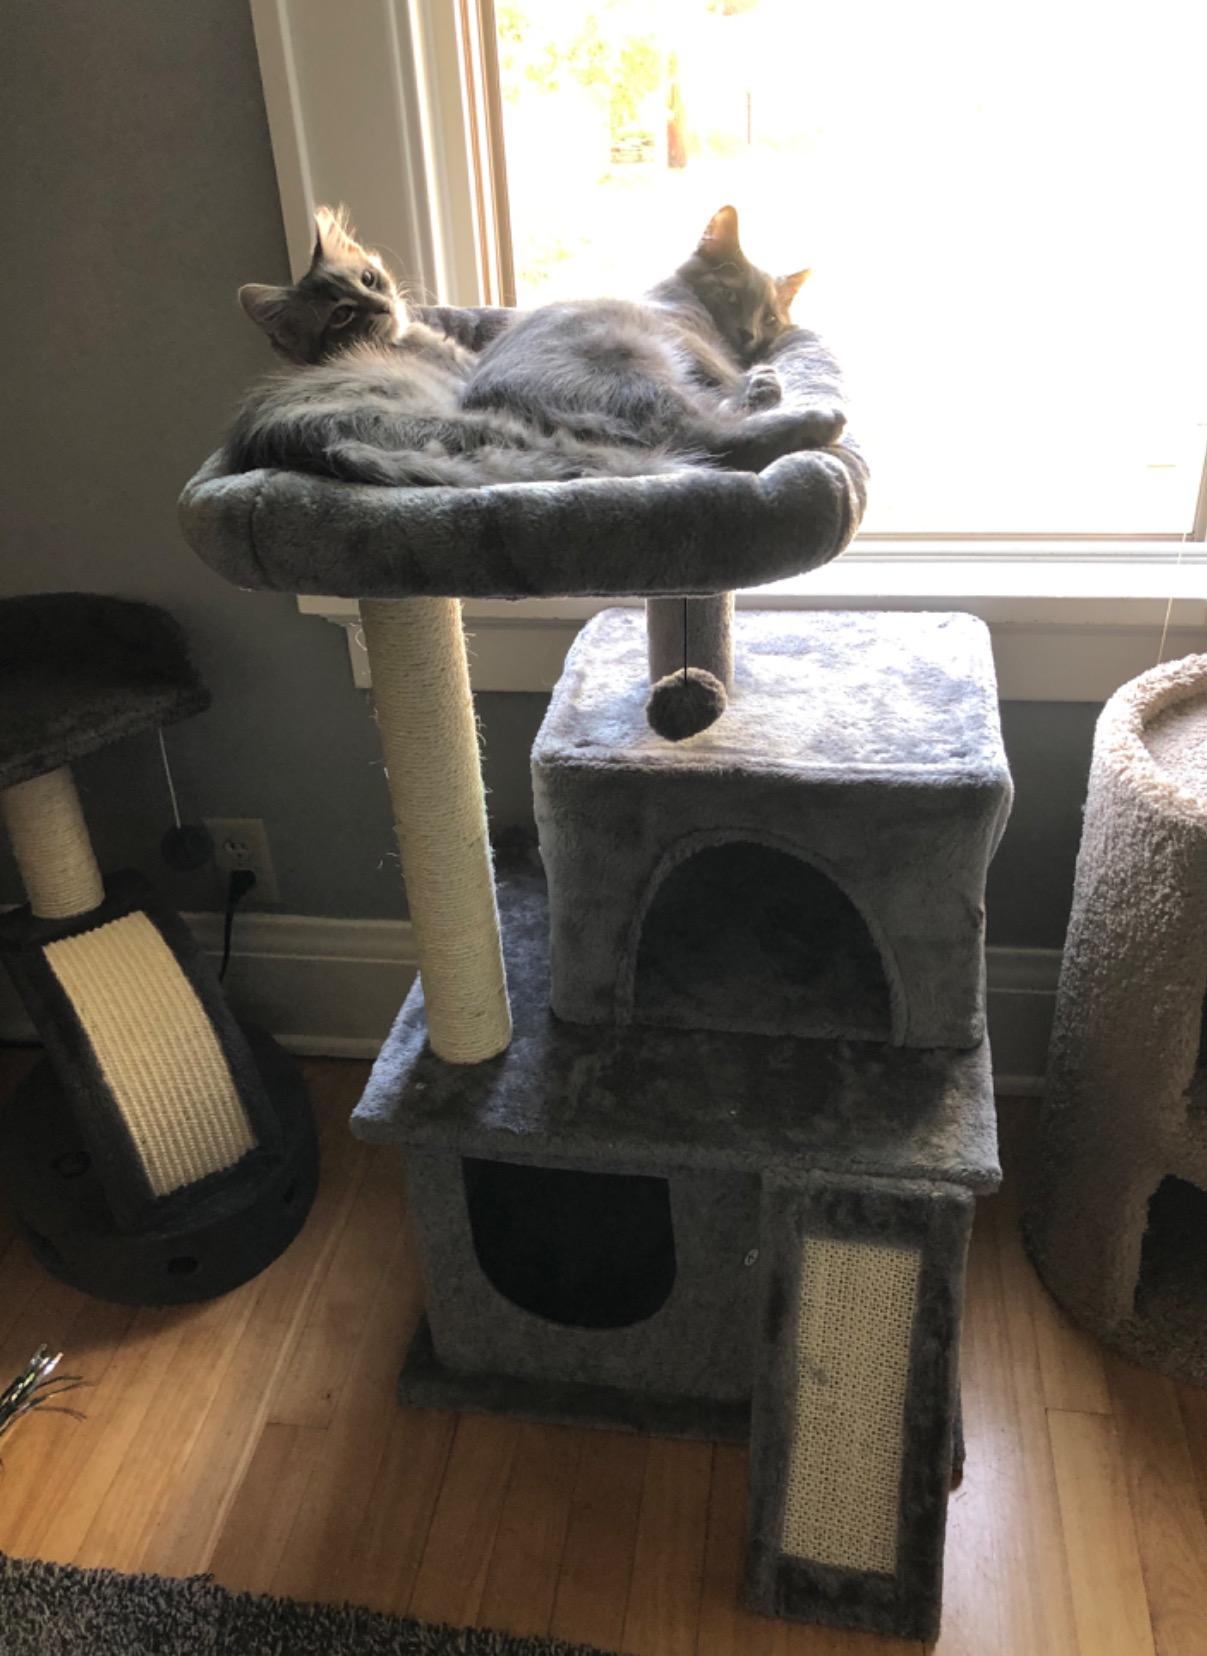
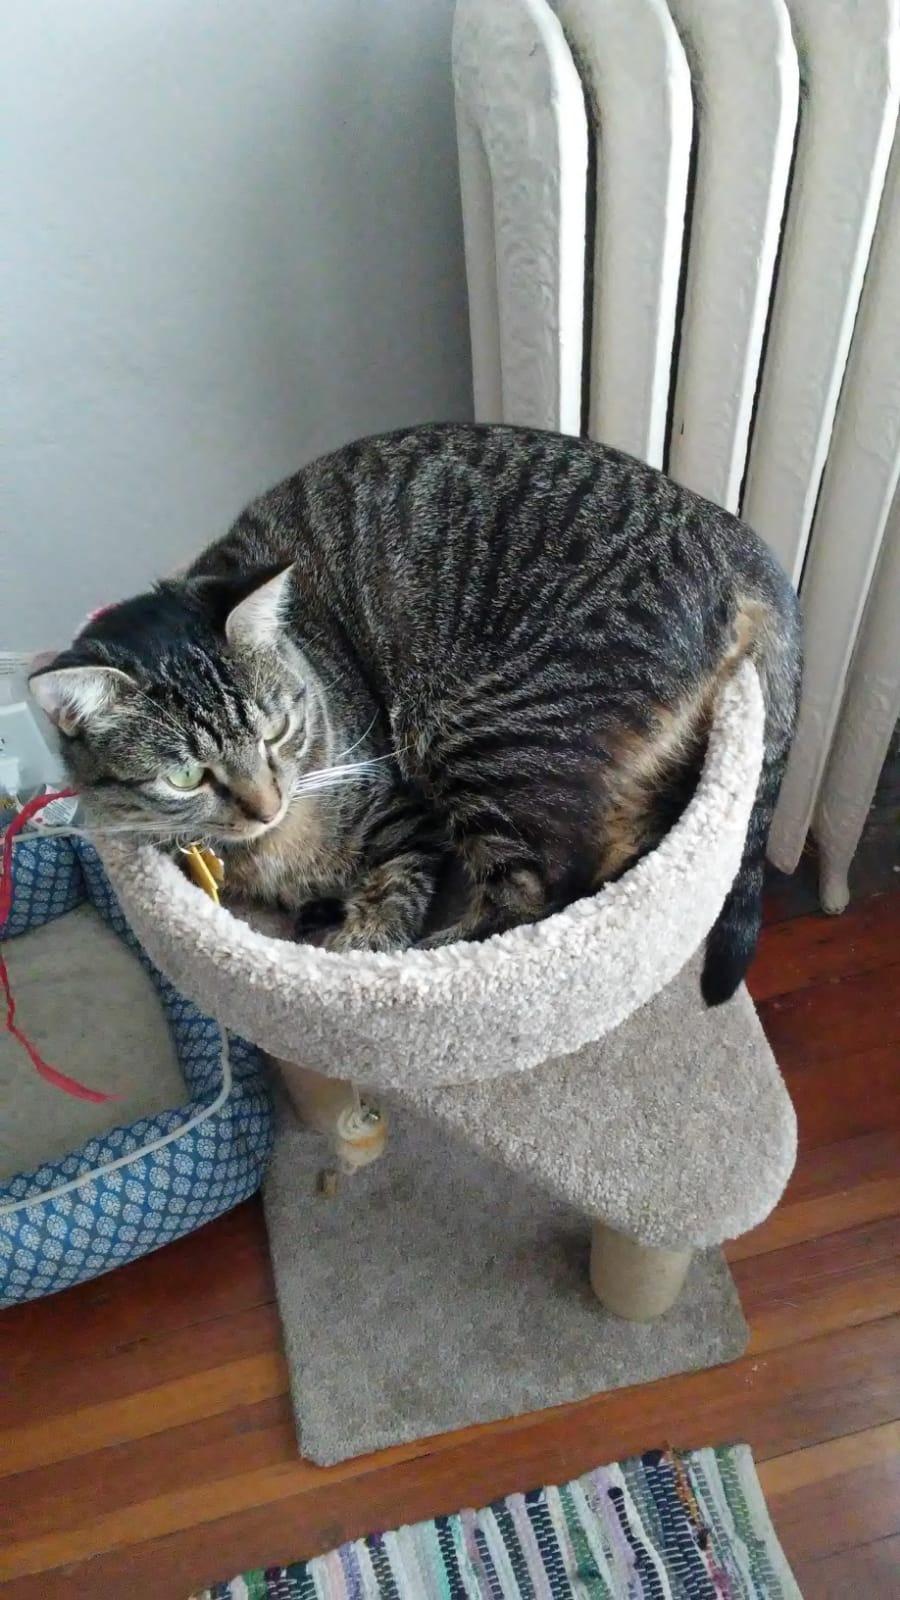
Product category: items_cat tree
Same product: no